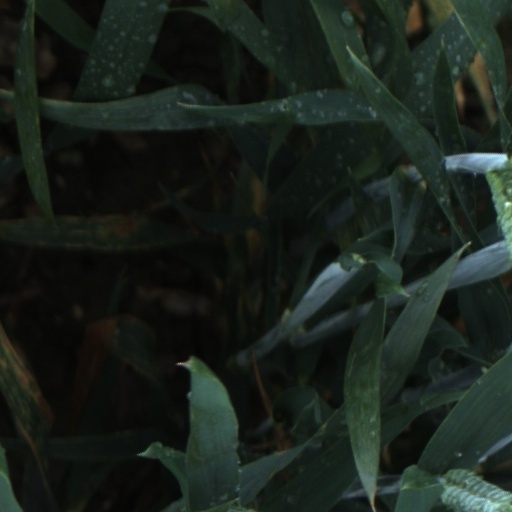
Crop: wheat